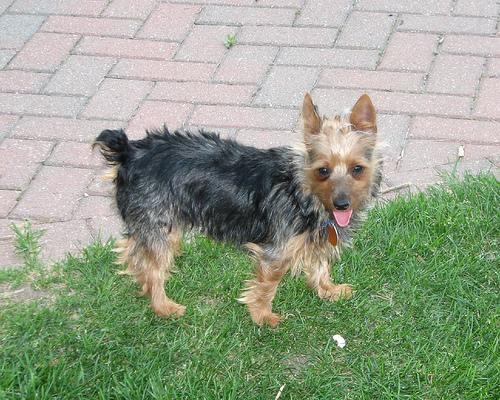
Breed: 231-n000081-silky_terrier